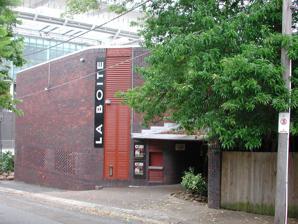
Building: La Boite Theatre Building
Country: Australia
Year built: 1972
For the theatre company, see La Boite Theatre Company . Historic site in Queensland, Australia La Boite Theatre Building La Boite Theatre, 2003 Location 69 Hale Street, Petrie Terrace , City of Brisbane , Queensland , Australia Coordinates 27°27′55″S 153°00′40″E / 27.4652°S 153.0111°E / -27.4652; 153.0111 Built 1972 Architect Blair Wilson Queensland Heritage Register Official name La Boite Theatre Type state heritage (built) Designated 30 January 2004 Reference no. 602171 Significant period 1972 (fabric) 1965–ongoing (social) Significant components auditorium, foyer – entrance Location of La Boite Theatre Building in Queensland Show map of Queensland La Boite Theatre Building (Australia) Show map of Australia La Boite Theatre Building is a heritage-listed former theatre at 69 Hale Street, Petrie Terrace , City of Brisbane , Queensland , Australia. It was designed by Blair Wilson and built in 1972. It was added to the Queensland Heritage Register on 30 January 2004. History La Boite Theatre was built in 1972 to the design of Brisbane architect Blair Wilson for the Brisbane Repertory Theatre Company . The Brisbane Repertory Theatre Society was founded in 1925 by a group of local theatre enthusiasts led by Barbara Sisley and Professor Jeremiah Joseph Stable . Their stated object was "to stimulate public interest and to promote public education in the drama and to promote and encourage the study and development of the best in dramatic literature and art." Their first play was " The Dover Road " by A. A. Milne . and in 1926 they performed an Australian play and decided that they would in future include at least one Australian play in each year's programme. In 1931 they held their inaugural Australian Playwriting Competition, the winning play causing controversy when it was performed because of its realistic subject matter and coarse language. It was a sign of things to come. The theatre company became known for its production of modern and innovative theatre. They are now Australia's oldest continuously running theatre company. The group has performed in many theatres including Her Majesty's , the Bohemia, Cremorne , Theatre Royal, Rialto, Old and New Albert Halls and held a lease on the Princess Theatre for several years. However, one by one theatres closed and with the demolition of the Albert Hall in 1967, the last available and affordable venue for productions in the central city area was lost. The society looked for a way to continue productions and decided to establish a permanent home "where the theatre's image could flourish and members would be welcome at all times" . The society had acquired two timber cottages on the corner of Hale and Sexton Streets, Petrie Terrace in the late 1950s for use as clubrooms. They then purchased adjoining properties and decided to convert one of the houses into a theatre-in-the-round. There were several reasons for this decision. To begin with, there was no existing theatre in the round in Brisbane, even though some experimental productions in this style had been well received. In 1965 an experimental in the round performance was held in the converted house in Sexton Street. Theatre in the round would extend the range of theatrical experience available to the Brisbane public and allow actors and directors to employ new techniques. There was an increasing overseas trend for more flexible performance space and a theatre in the round offered the simplest and cheapest way of achieving this. The equipment and scenery needed was not as elaborate as that required for a conventional theatre and seating capacity could be smaller so that an existing building could be utilised. The converted cottage seated 65 people and opened for performances in June 1967. In spite of the small space and limited technical facilities, a lack of proper seating and air conditioning, the new theatre was an artistic success. It was named La Boite (The Box) to acknowledge its box-like shape. Theatre-in-the-round, where the audience surrounds the players, is an ancient way of presenting performances but was new as a 20th-century theatrical form. It was an outcome of ideas developed in the first decades of the century in reaction to the restrictions of traditional theatre. At the time, theatres provided elaborate settings were the audience went to see and be seen and were seated on the ground floor and in rows of tiers and boxes facing a picture frame stage. Scenery and costumes were elaborate; acting was exaggerated in style and productions expensive to mount. Changes included simplification of settings and the use of lighting as an integral part of the performance, rather than just as means of illuminating the players. In a reaction to the proscenium stage , a movement began in the mid-20th century to design theatres with the performing area placed centrally in the auditorium. The placing of the audience around the performers rather than in front of them permitted a much closer relationship between actors and audience to develop. Margo Jones in Dallas , Texas , who studied this concept and used it for productions, wrote an influential book on her work, Theater-in-the-Round (1951). Notable examples of theatres associated with developing this concept are the Arena Stage in Washington , DC , USA (1961) and the Royal Exchange in Manchester , England (1976). The remaining cottages at Milton were used as studio, workshop and storage areas. Brisbane Repertory Theatre mounted more than forty productions over the next four years and their space needs became pressing. Brisbane City Council approval for a new theatre replacing the converted house was granted in 1971. It was also to be a theatre in the round, though this time designed and built for the purpose. Blair Wilson of Brisbane firm R Martin Wilson & Sons created the design with input from the theatre's Artistic Director, Jennifer Blocksidge. It was the first purpose built arena theatre in Australia, the Ensemble Theatre in Sydney using a converted space for its performances. The building construction was financed by a dollar-for-dollar grant of $40,000 from the Queensland Government in November 1971. The "dream theatre" designed by Blair Wilson was originally costed at $100,000, but it was found possible to reduce this to the available budget of $80,000 and retain the original design. This was done by modifying some details, reusing lighting and sound equipment from the old building and reducing costs for materials and finishes. The Queensland Governor , Sir Alan Mansfield , planted a time capsule in the foundations on 28 November 1971. Utilising reject bricks that had chipped corners or minor irregularities of shape effected a major saving. Blair Wilson subsequently won the Industry Clay Brick Award for creative use of brick and the distinctive dark bricks forming a curvaceous box are a strong feature of the design. It was felt by a number of people visiting the theatre that the slight irregularities of the bricks imparted character and a demand for similar bricks were experienced by the supplier. Externally a small courtyard leading off the foyer proved a pleasant social space for use at intermission. The interior had tiers of seating on all four sides of the building surrounding a central stage. One bank of seats was made removable. The finish was simple and modern with a suspended black ceiling and exposed brick walls. Tunnels under the seating tiers allowed performers to move around the theatre without being visible. The succeeding Governor, Sir Colin Hannah , officially opened the theatre on 11 June 1972. The Courier-Mail noted at the time that the Brisbane Repertory Theatre had made Australian theatre history by owning the first theatre in the country to be designed and built "in the round", a significant departure from traditional theatre design. Internal changes have occurred to the theatre since, but the essential design elements remain. In 1988 seats from the Expo 88 Russian Pavilion replaced the original seating. Brisbane Repertory Theatre continued to be innovative and established the Early Childhood Drama Project in 1975 and held its first season of all Australian plays in 1980. In 1993 it became a professional company. As such, its needs were somewhat different than those of the amateur company for which the theatre was designed. There was a need for more space and, concurrently, the development of nearby Lang Park stadium reduced car parking for La Boite patrons, prompting consideration of a move. In 1996 La Boite incorporated as a non-profit organization. The theatre was used as a venue by the Queensland Theatre Company in the 1970s and continued to be used by a variety of local occasional companies, as well as presenting an annual season of productions by La Boite Theatre Inc. Since 2000 the Company has also been using the Powerhouse Theatre for performances. On 23 December 2001 it was announced that the theatre company would move to the new Creative Industries Complex of Queensland University of Technology at their Kelvin Grove campus, while administrative and rehearsal functions moved to the Thomas Dixon Centre at West End . Work began on the new theatre in 2002 and the Company moved into the new Roundhouse Theatre soon after. The La Boite Theatre Building on Hale Street was sold and converted into commercial premises. Description Theatre entrance with posters for the production Cosi , 2003 La Boite Theatre illustrates its name, being literally a box-shaped brick building with rounded corners. It is constructed of dark reject bricks with texture created by variations in the way in which the bricks are laid in the lower section. The roof is metal clad and low pitched. The building is designed over three levels. On the ground floor is the foyer , flanked by small lobbies and a ticket office with the auditorium seating 200 behind it. This contains a central acting space with seating around it. Tunnels are located under the raked seating and provide access for the actors to different parts of the stage. There is rehearsal space, a workshop, storage, office and dressing rooms in a basement area below the stage and a gallery above. A brick-paved courtyard opens off the foyer. Heritage listing La Boite Theatre was listed on the Queensland Heritage Register on 30 January 2004 having satisfied the following criteria. The place is important in demonstrating the evolution or pattern of Queensland's history. La Boite Theatre illustrates the development of theatre in Queensland, as an arena theatre, which allowed the presentation of modern, flexible and intimate performances, reflecting trends in Europe and America, and rejuvenating amateur theatre in Queensland. It is also important as a purpose designed building for a longstanding and popular theatre company who have played an important role in the arts in Queensland. The place demonstrates rare, uncommon or endangered aspects of Queensland's cultural heritage. La Boite Theatre is rare as the first purpose designed theatre-in-the-round in Queensland. The place is important because of its aesthetic significance. The design for La Boite Theatre won a building industry award for the innovative use of material and is also innovative in form, the exterior expressing the name, which means "The Box" and was carried forward from the earlier theatre, converted from a cottage. The place has a strong or special association with a particular community or cultural group for social, cultural or spiritual reasons. La Boite Theatre is strongly connected with the development of the Brisbane Repertory Theatre Company, for which it was specifically designed and which has housed it for 30 years. The company took its name from the building when incorporated. References